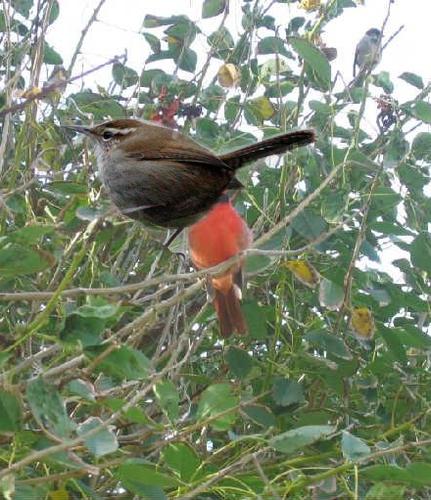
Bird species: Bewick_Wren
Bird type: landbird
Background: land